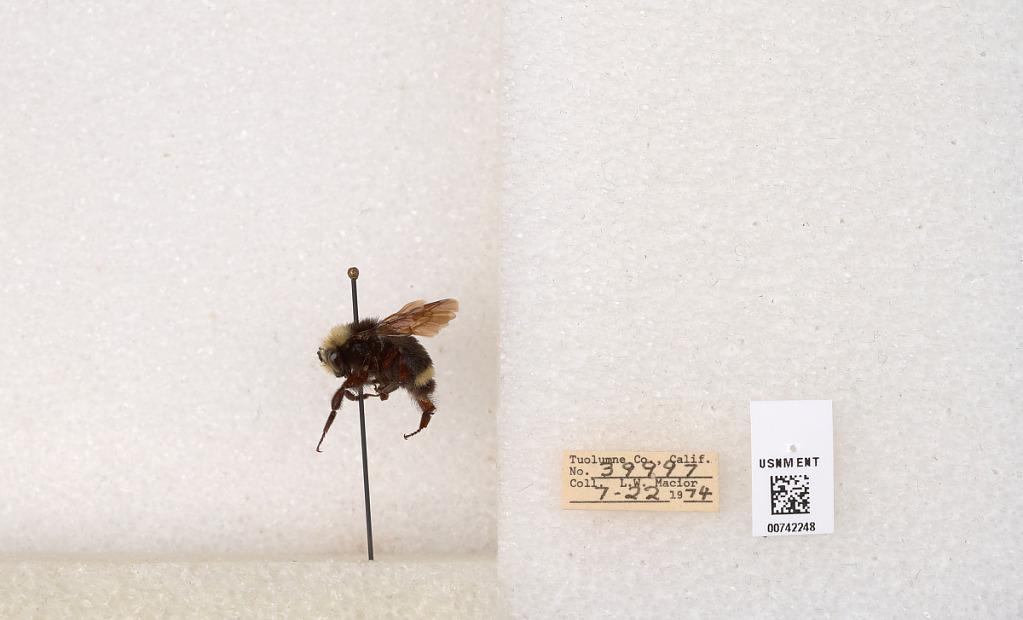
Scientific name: Bombus (Pyrobombus) vosnesenskii Radoszkowski
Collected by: L. Macior
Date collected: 1974-7-22
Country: United States
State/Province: California
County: Tuolumne
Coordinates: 37.9712, -120.228